Shattered Union

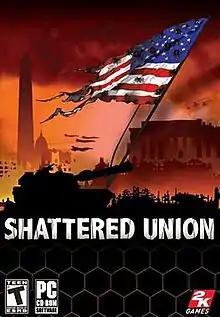
North American cover art

Shattered Union is a turn-based tactics video game developed by PopTop Software and published by 2K in October 2005.